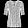
Label: Shirt